André Chevrillon

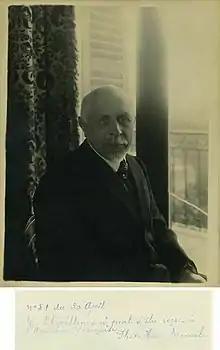

André Chevrillon (3 May 1864 – 9 July 1957) was a French writer, a nephew of Hippolyte Taine, who chose England and the Orient as objects of study.